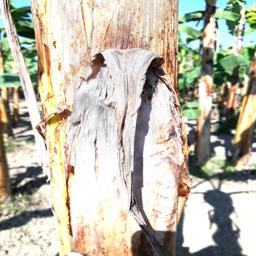
Label: PSEUDOSTEM WEEVIL